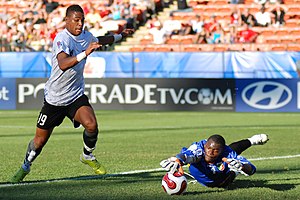
Fodbold / Spillemåde
En målmand, der redder en nærgående bold inde i straffesparksområdet
Fodbold er en holdsport spillet af to hold á 11 spillere, som bruger en bold. Spillet betragtes som den mest udbredte sport i verden og spilles på en rektangulær bane af naturgræs eller kunstgræs. Meningen med spillet er at score ved at få bolden ind i modstanderens mål. Ingen spillere må røre bolden med hænderne inden for banens afmærkede område udover målmændene, der har tilladelse til at spille bolden med hænderne i eget felt. Resten af holdet bruger oftest fødderne til at spille bolden, nogle gange med deres torso eller hoved for at få fat i bolden i luften. Holdet, der har scoret flest mål ved fodboldkampens afslutning, vinder. Hvis stillingen er lige ved spillets afslutning, er fodboldkampen endt uafgjort. I nogle konkurrencer, hvor der skal findes en vinder, kan der blive forlænget spilletid og/eller en straffesparkskonkurrence.